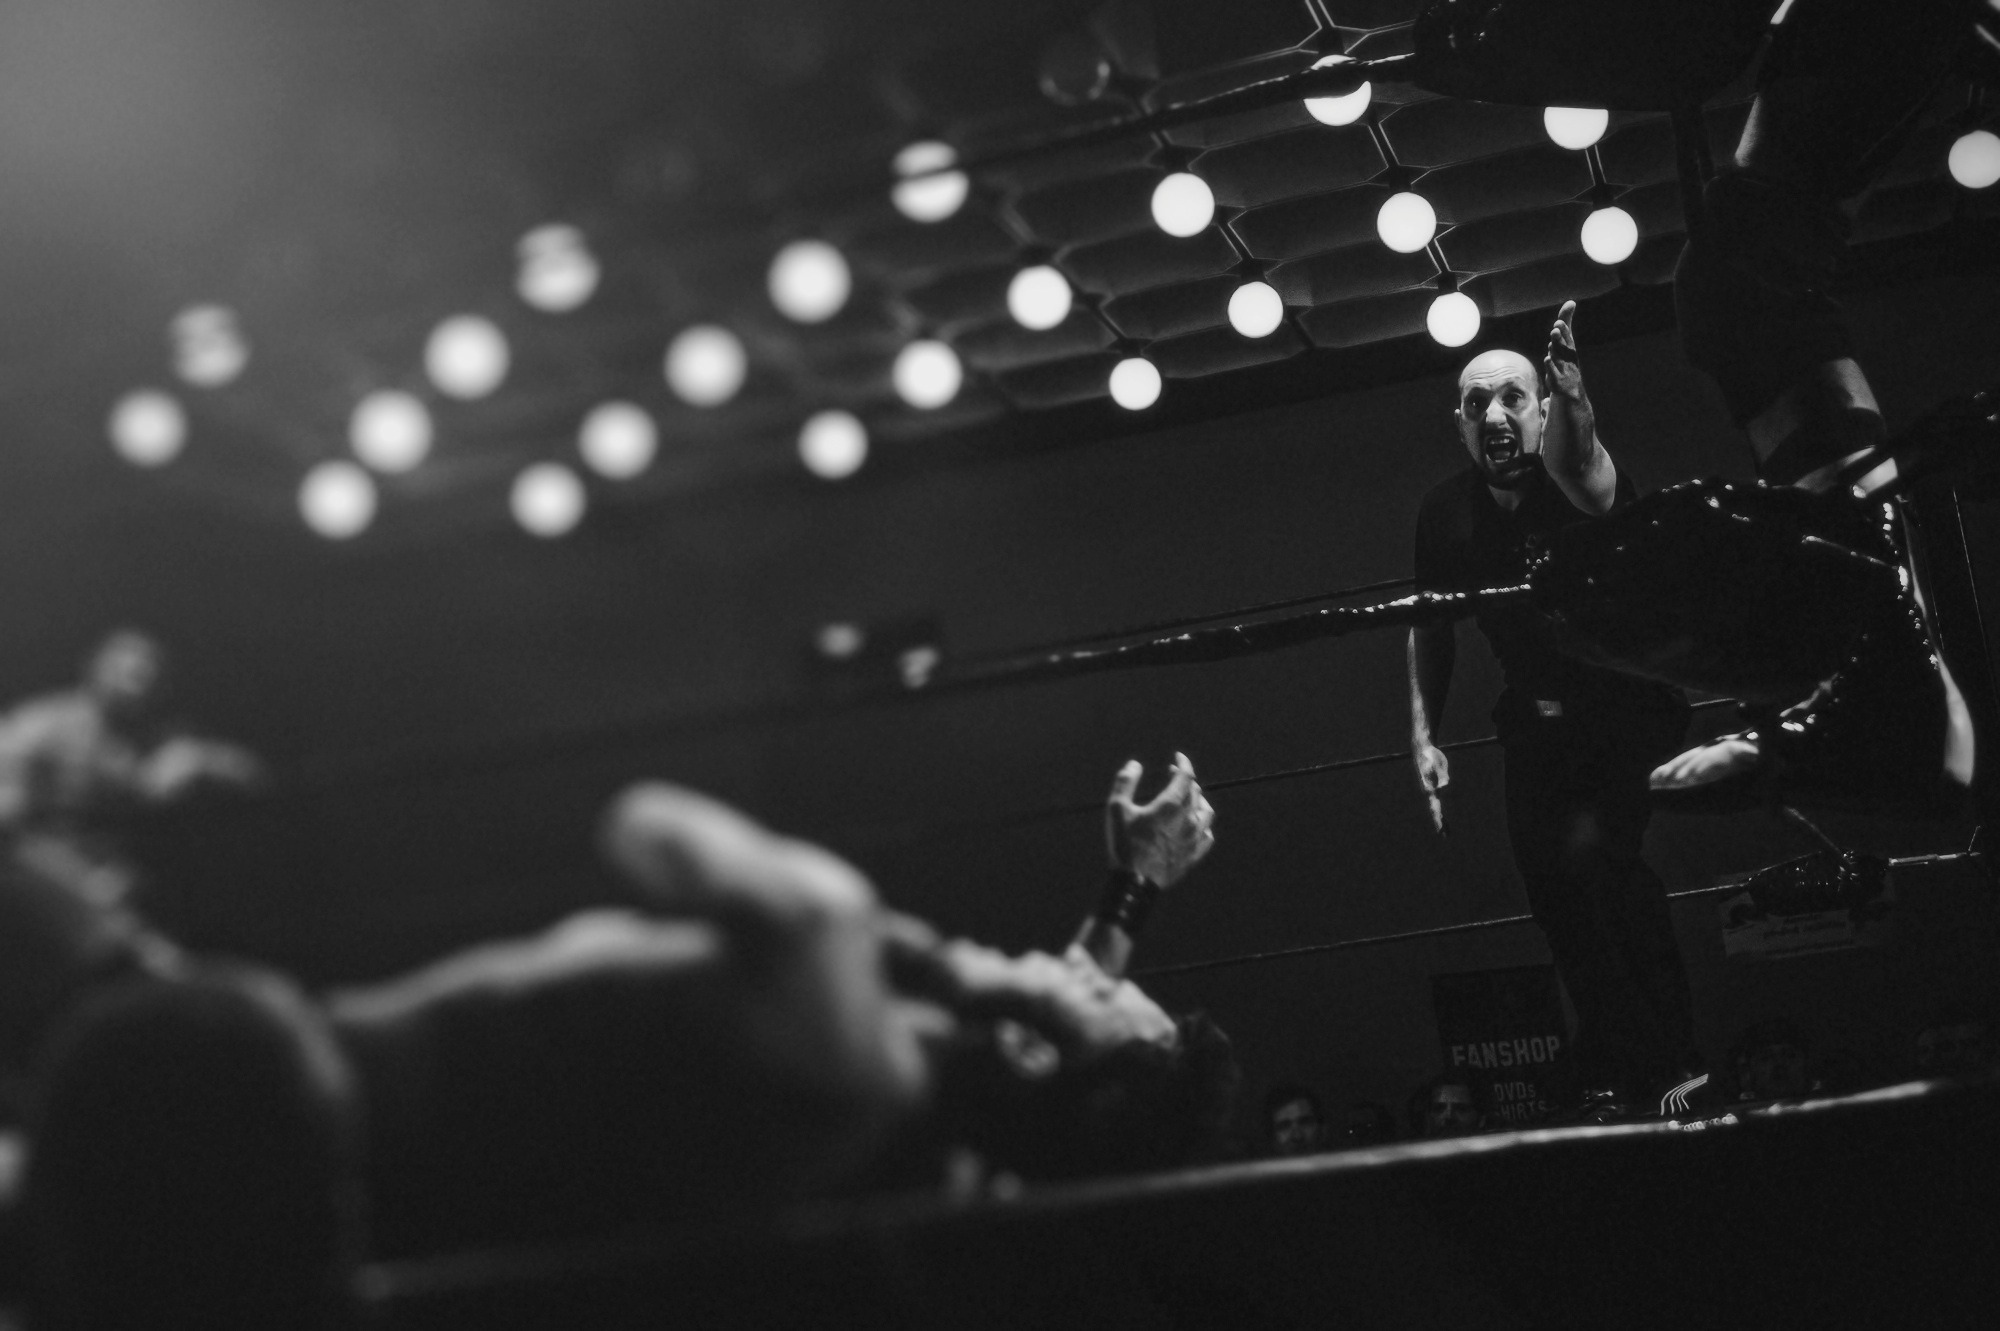
music, black and white, white, sport, photography, ring, concert, darkness, professional, musician, black, monochrome, spotlight, boxer, fight, boxing, competition, arena, stage, performance, match, guitarist, drums, drummer, ropes, fighter, referee, entertainment, challenge, combat, punch, ko, performing arts, monochrome photography, knockout, looser